Answer in natural language. Consider the 3D positions of the objects in the scene and not just the 2D positions in the image. Is the centerpoint of  wall paint at a higher height than black dresser with multiple drawers? Choose between the following options: yes or no
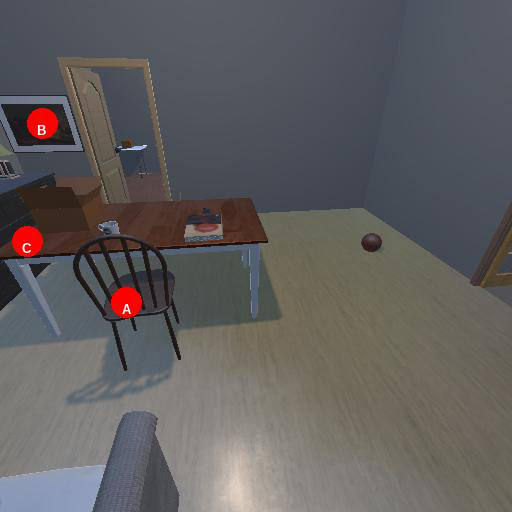
<answer>yes</answer>